Barak Valley

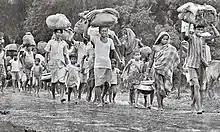
(East Pakistan's Bengali Hindus of Sylhet Division coming to Barak's Cachar district as refugees, 1947)

Over 80 per cent of Assam's Barak Valley are Bengali people and speak Bengali language. On 24 October, a bill was passed by Assam's late Chief Minister Mr. Bimala Prasad Chaliha in the Assam Legislative Assembly making Assamese as the only sole official language of the state. On 5 February 1961, the Cachar Gana Sangram Parishad was formed to protest against the imposition of Assamese in the Bengali-speaking Barak Valley. Rathindranath Sen was chief person of the organisation. People soon started protesting in Silchar, Karimganj and Hailakandi. On 24 April, the Parishad flagged off a fortnight-long Padayatra in the Barak Valley to raise awareness among the masses, which ended after 200 miles reaching to Silchar on 2 May.